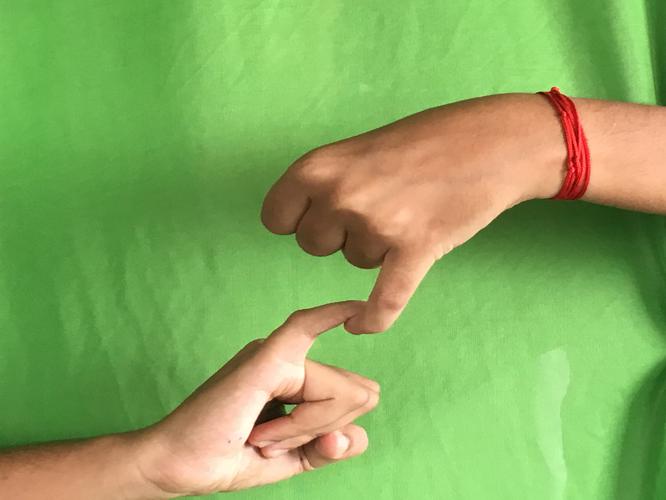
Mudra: Kilaka
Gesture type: double_hand